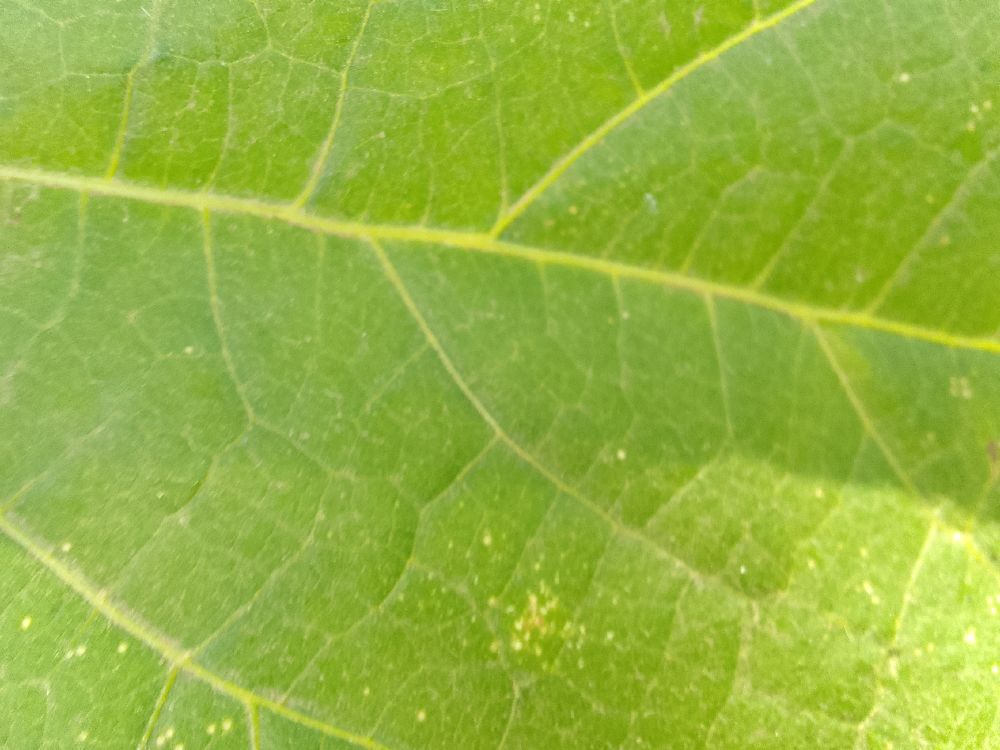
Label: healthy